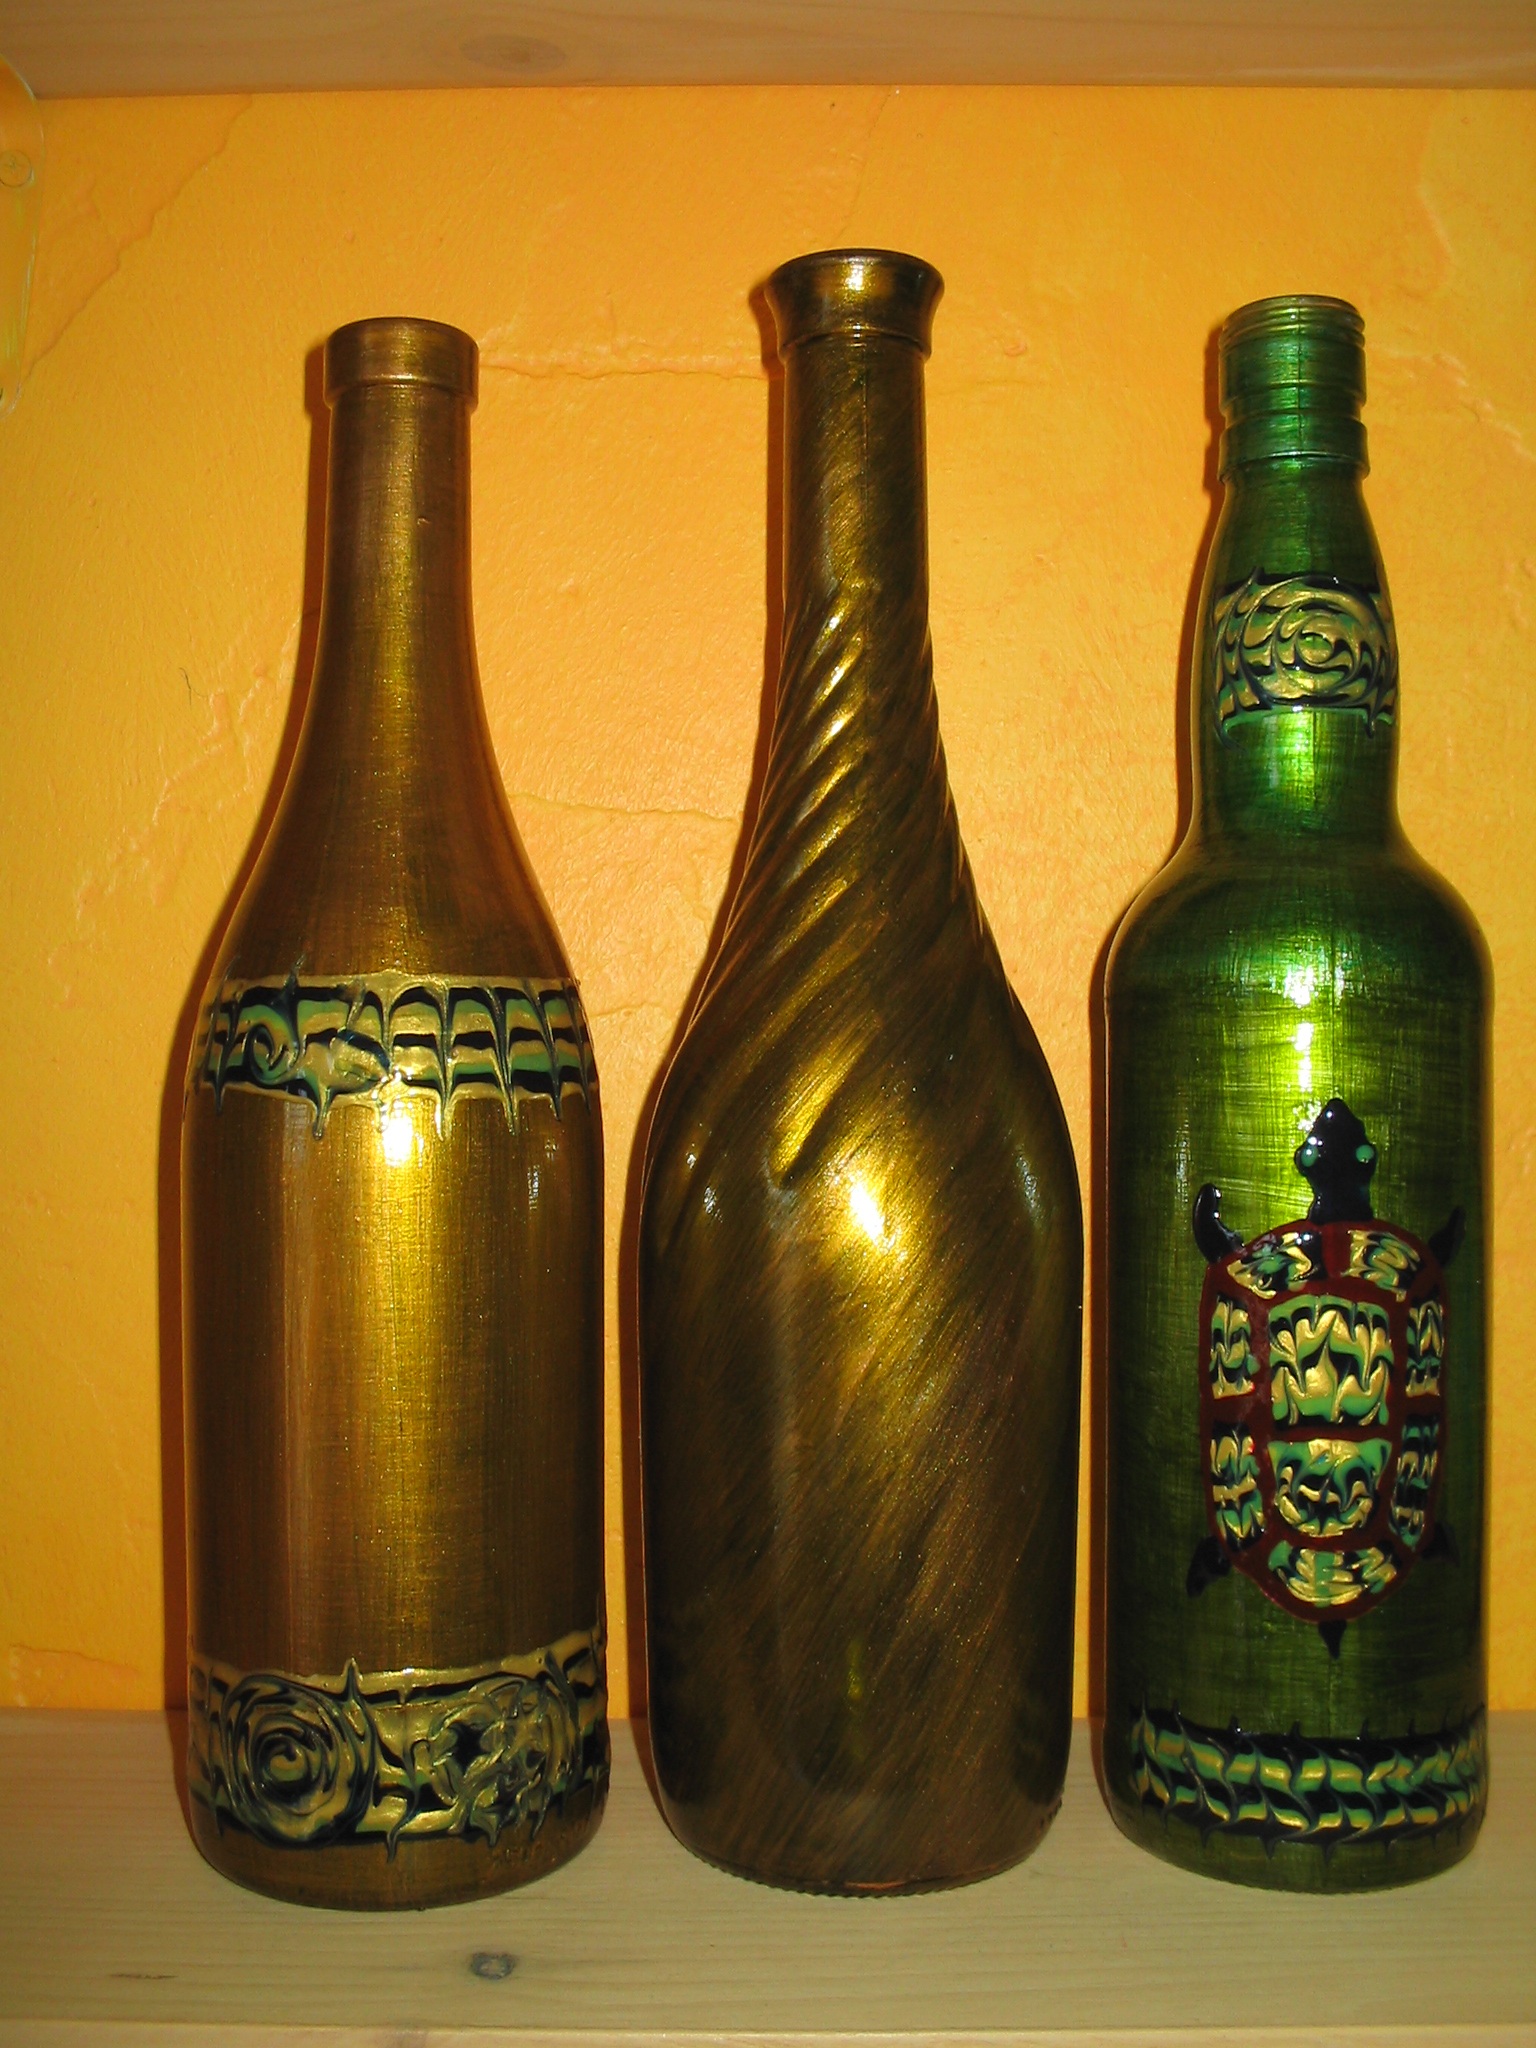
glass, gift, decoration, green, collection, paint, drink, bottle, turtle, tableware, wool, beer, painting, wine bottle, glass bottle, art, picture, beauty, handmade, beer bottle, hobby, small business, alcoholic beverage, distilled beverage, drinkware